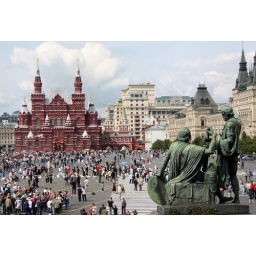
View of the Red Square looking from St Basils (through a very dirty window in St Basils!)